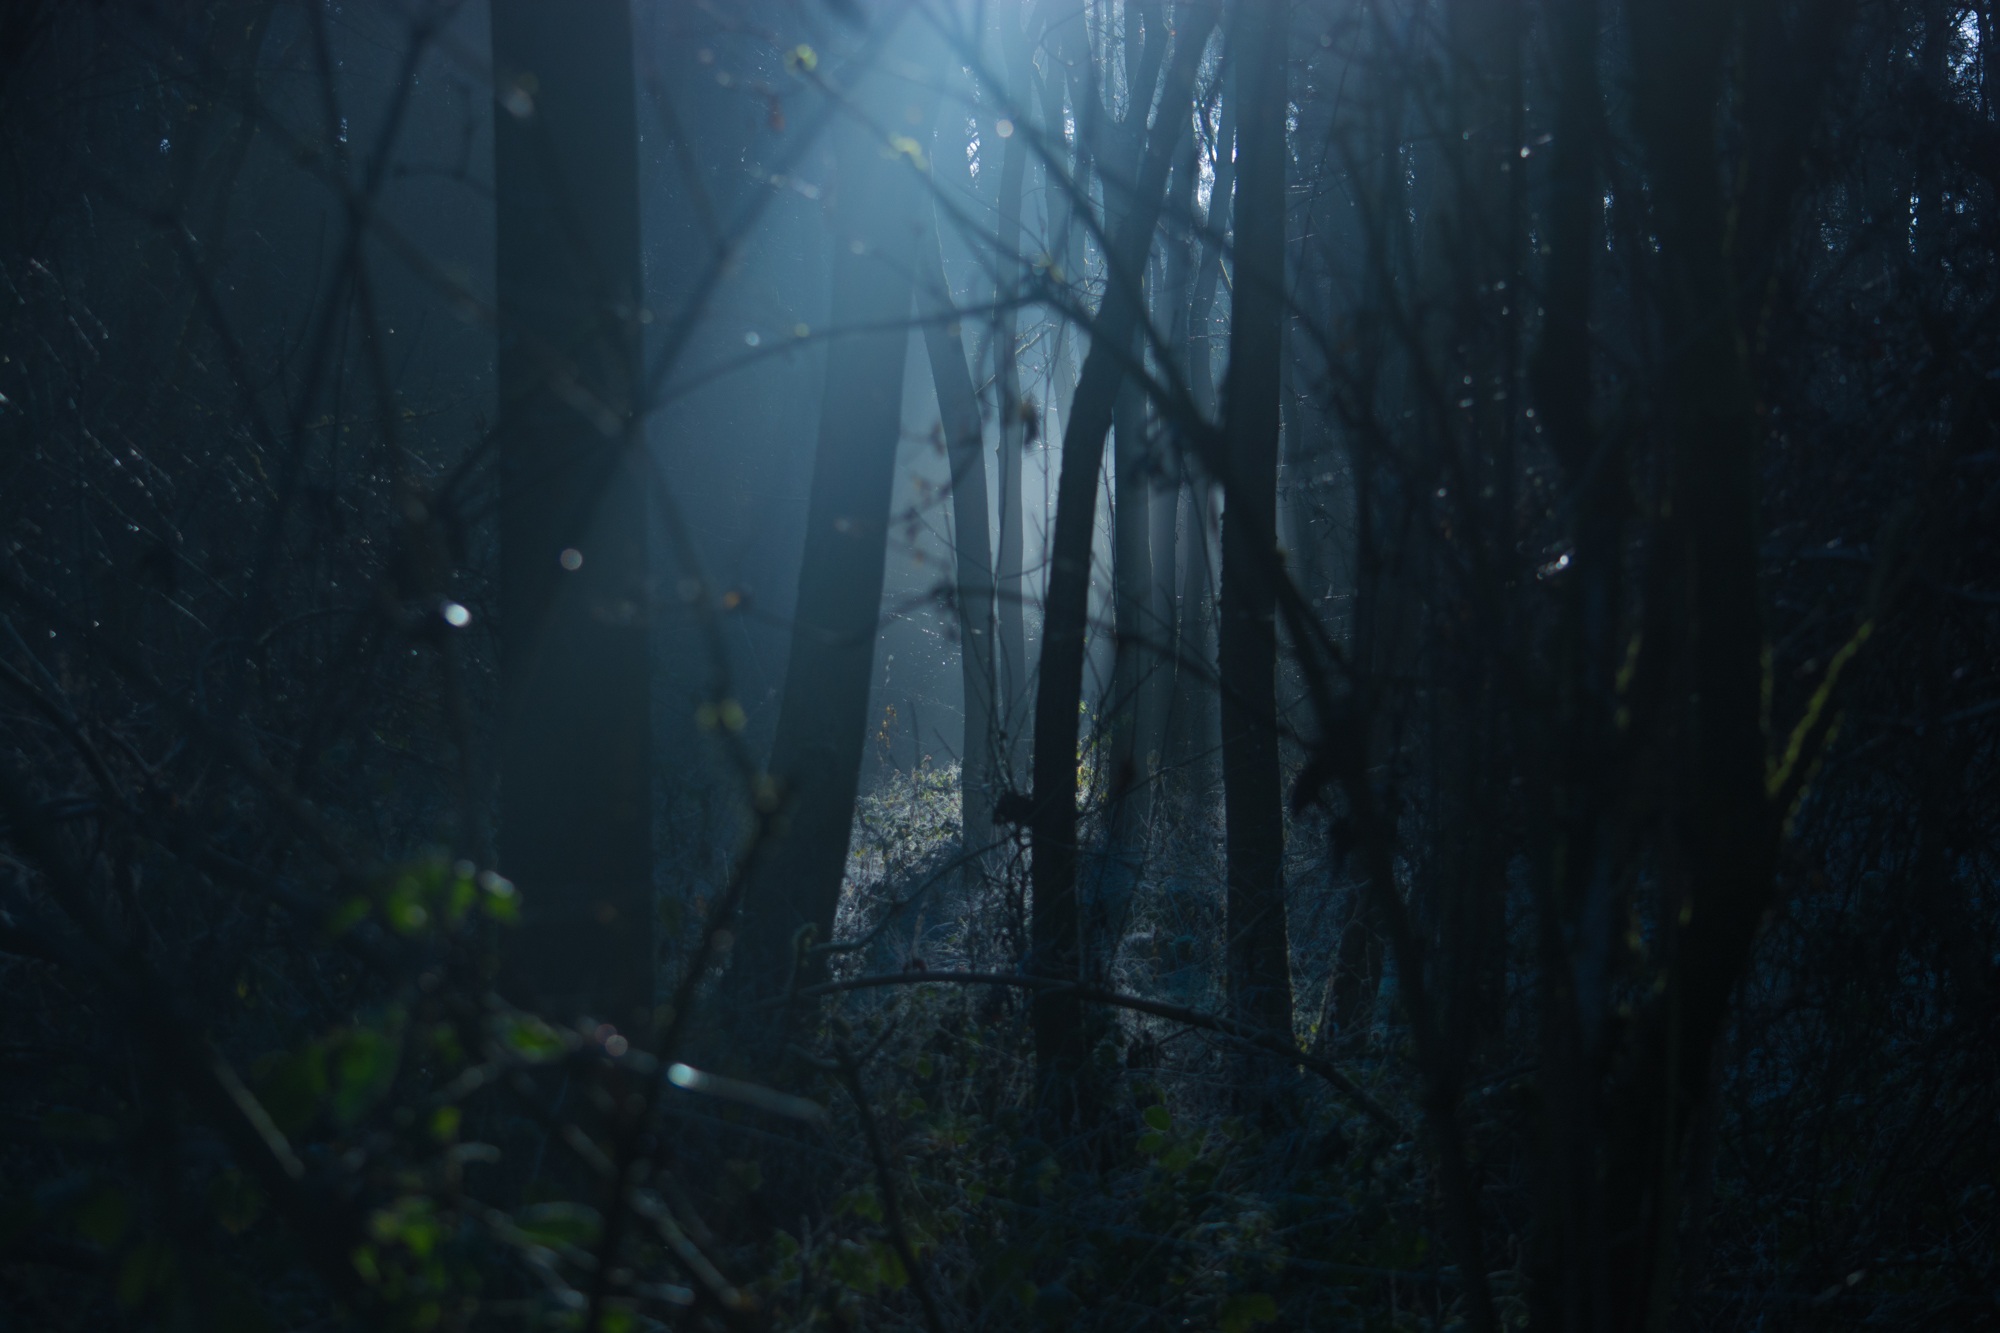
landscape, tree, nature, forest, light, fog, mist, sunlight, morning, moody, spooky, foggy, dark, mystery, reflection, jungle, natural, halloween, weather, shadow, darkness, woods, scary, mysterious, rainforest, forrest, horror, habitat, screenshot, natural environment, geographical feature, atmospheric phenomenon, computer wallpaper